Honorary Police

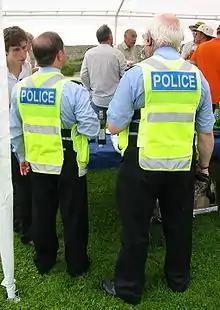
Officers of Saint Helier Honorary Police ("Police Honorifique de Saint-Hélier")

There is an Honorary Police (French: Police Honorifique) force in each of the twelve parishes of Jersey. Members of the Honorary Police are elected by the voters of the parish in which they serve, and are unpaid.